History of U.S. foreign policy, 1829–1861

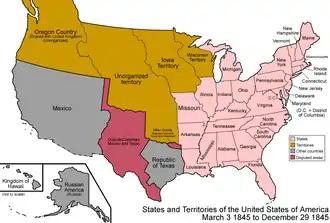
United States states and territories when Polk entered office

After the election, Tyler announced in his annual message to Congress that "a controlling majority of the people and a large majority of the states have declared in favor of immediate annexation." Congress debated annexation between December 1844 and February 1845. Polk's arrival in Washington, and his support for immediate annexation, helped unite Democrats behind Tyler's proposal to annex Texas by joint resolution. In late February 1845, the House by a substantial margin and the Senate by a bare 27–25 majority approved a joint resolution offering terms of annexation to Texas. Every Democratic senator voted for the bill, as did three Southern Whig senators. On March 1, three days before the end of his term, Tyler signed the annexation bill into law. The bill allowed the president to either re-open annexation negotiations or to extend an offer of statehood. It differed from Tyler's proposed treaty in that the United States would not take on the public lands or the public debt of Texas.